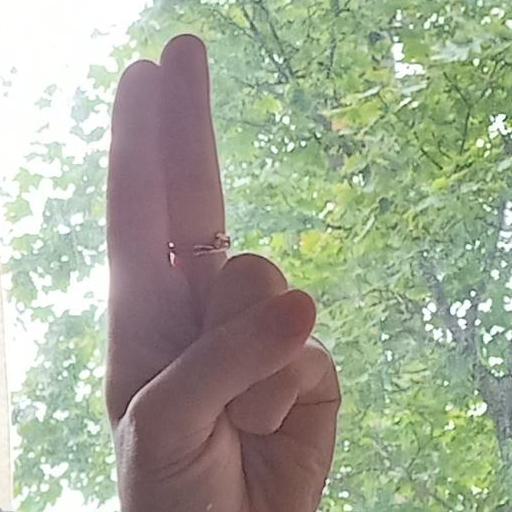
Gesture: two_up